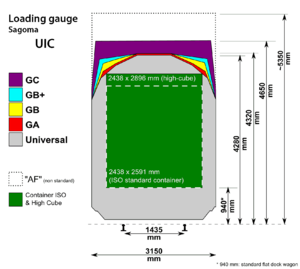
Le gabarit ferroviaire désigne le contour transversal d'un véhicule ferroviaire. Ce contour, qui fait l'objet d'une normalisation précise, doit s'inscrire dans le gabarit des obstacles, qui est le contour qui doit être maintenu libre dans les installations ferroviaires. Le chemin de fer étant un mode guidé, les véhicules ne peuvent pas dévier de leur voie pour éviter tout obstacle imprévu, d'où l'importance de la notion de gabarit. L'harmonisation des gabarits est nécessaire pour permettre l'interopérabilité des réseaux ferroviaires.
Le transport ferroviaire en Europe souffre de la concurrence de l'avion pour le trafic passager, et de la route pour le fret. C'est en Europe qu'ont été construites les premières voies ferrées.